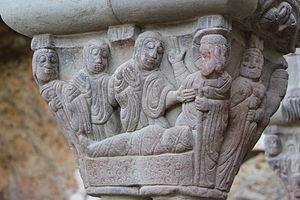
L’abbaye ou monastère Saint-Jean de la Peña est situé à vingt-trois kilomètres au sud-ouest de la ville de Jaca et à deux kilomètres du village de Santa Cruz de la Serós. Après une longue montée dans la sierra de la Peña, à 1 200 m d’altitude, dans un site spectaculaire, le monastère apparaît minuscule sous le surplomb du rocher. En raison de son ancienneté et de son emplacement, le plan du monastère est très atypique. Saint-Jean était l'un des monastères les plus influents de l'Espagne chrétienne au XIᵉ et XIIᵉ siècles ; il accueille les sépultures d'une grande partie des souverains d'Aragon.